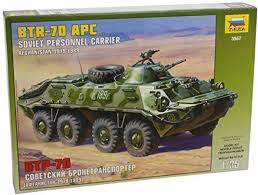
Label: BTR